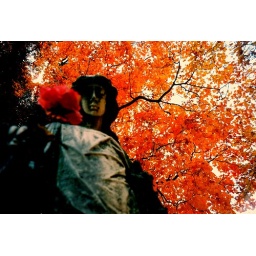
This statue resides in Mt.Olivet cemetery. I thought the colorful tree overhead would make for a dramatic shot.